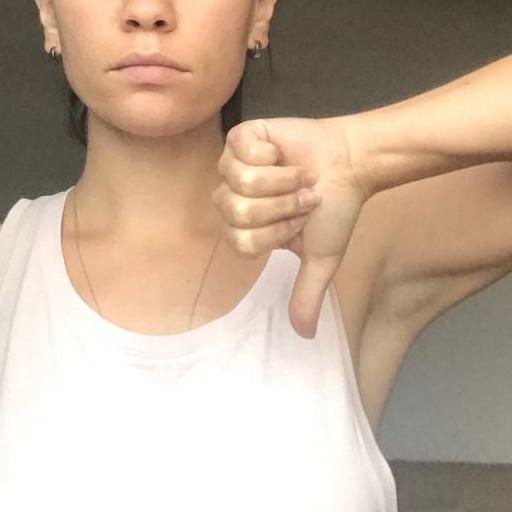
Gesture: dislike